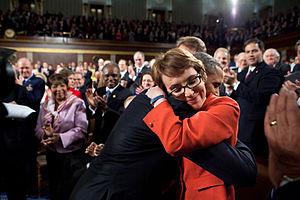
Gabrielle Dee Giffords, née le 8 juin 1970 à Tucson, est une femme politique américaine, membre du Parti démocrate. Elle représente le huitième district de l'Arizona à la Chambre des représentants des États-Unis de 2007 à 2012.